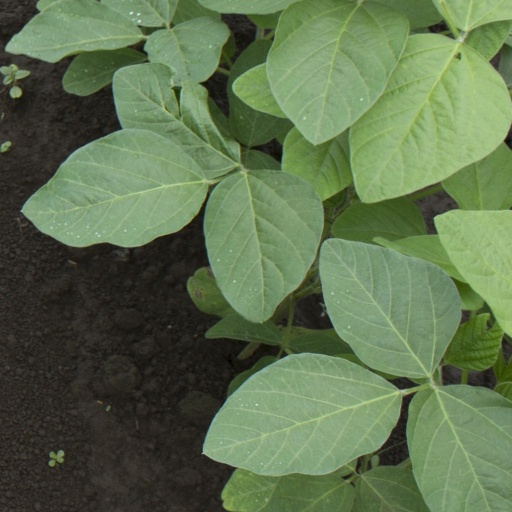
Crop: soybean